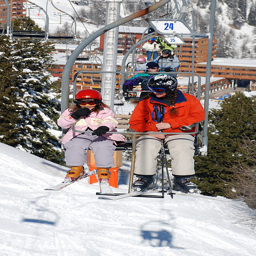
A father and daughter riding a ski lift in the snow.
A girl and woman are on a ski lift in the snow.
 Two skiers on a mountain ski lift.
People riding above the slopes on a ski lift.
Two people taking a ride on a ski lift.